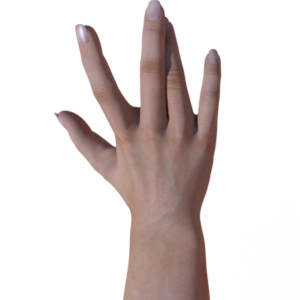
Label: paper